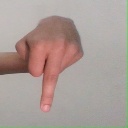
अक्षर: प